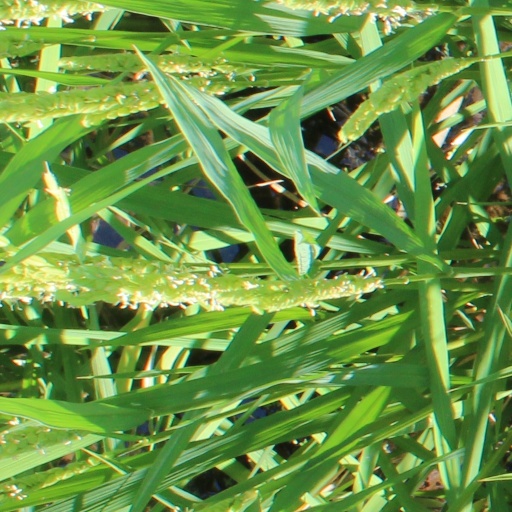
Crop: rice